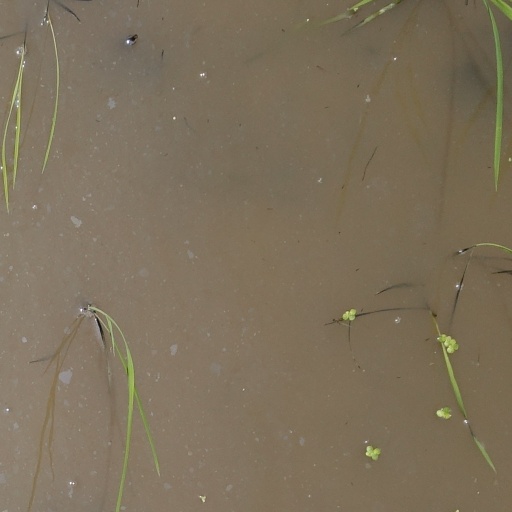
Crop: rice